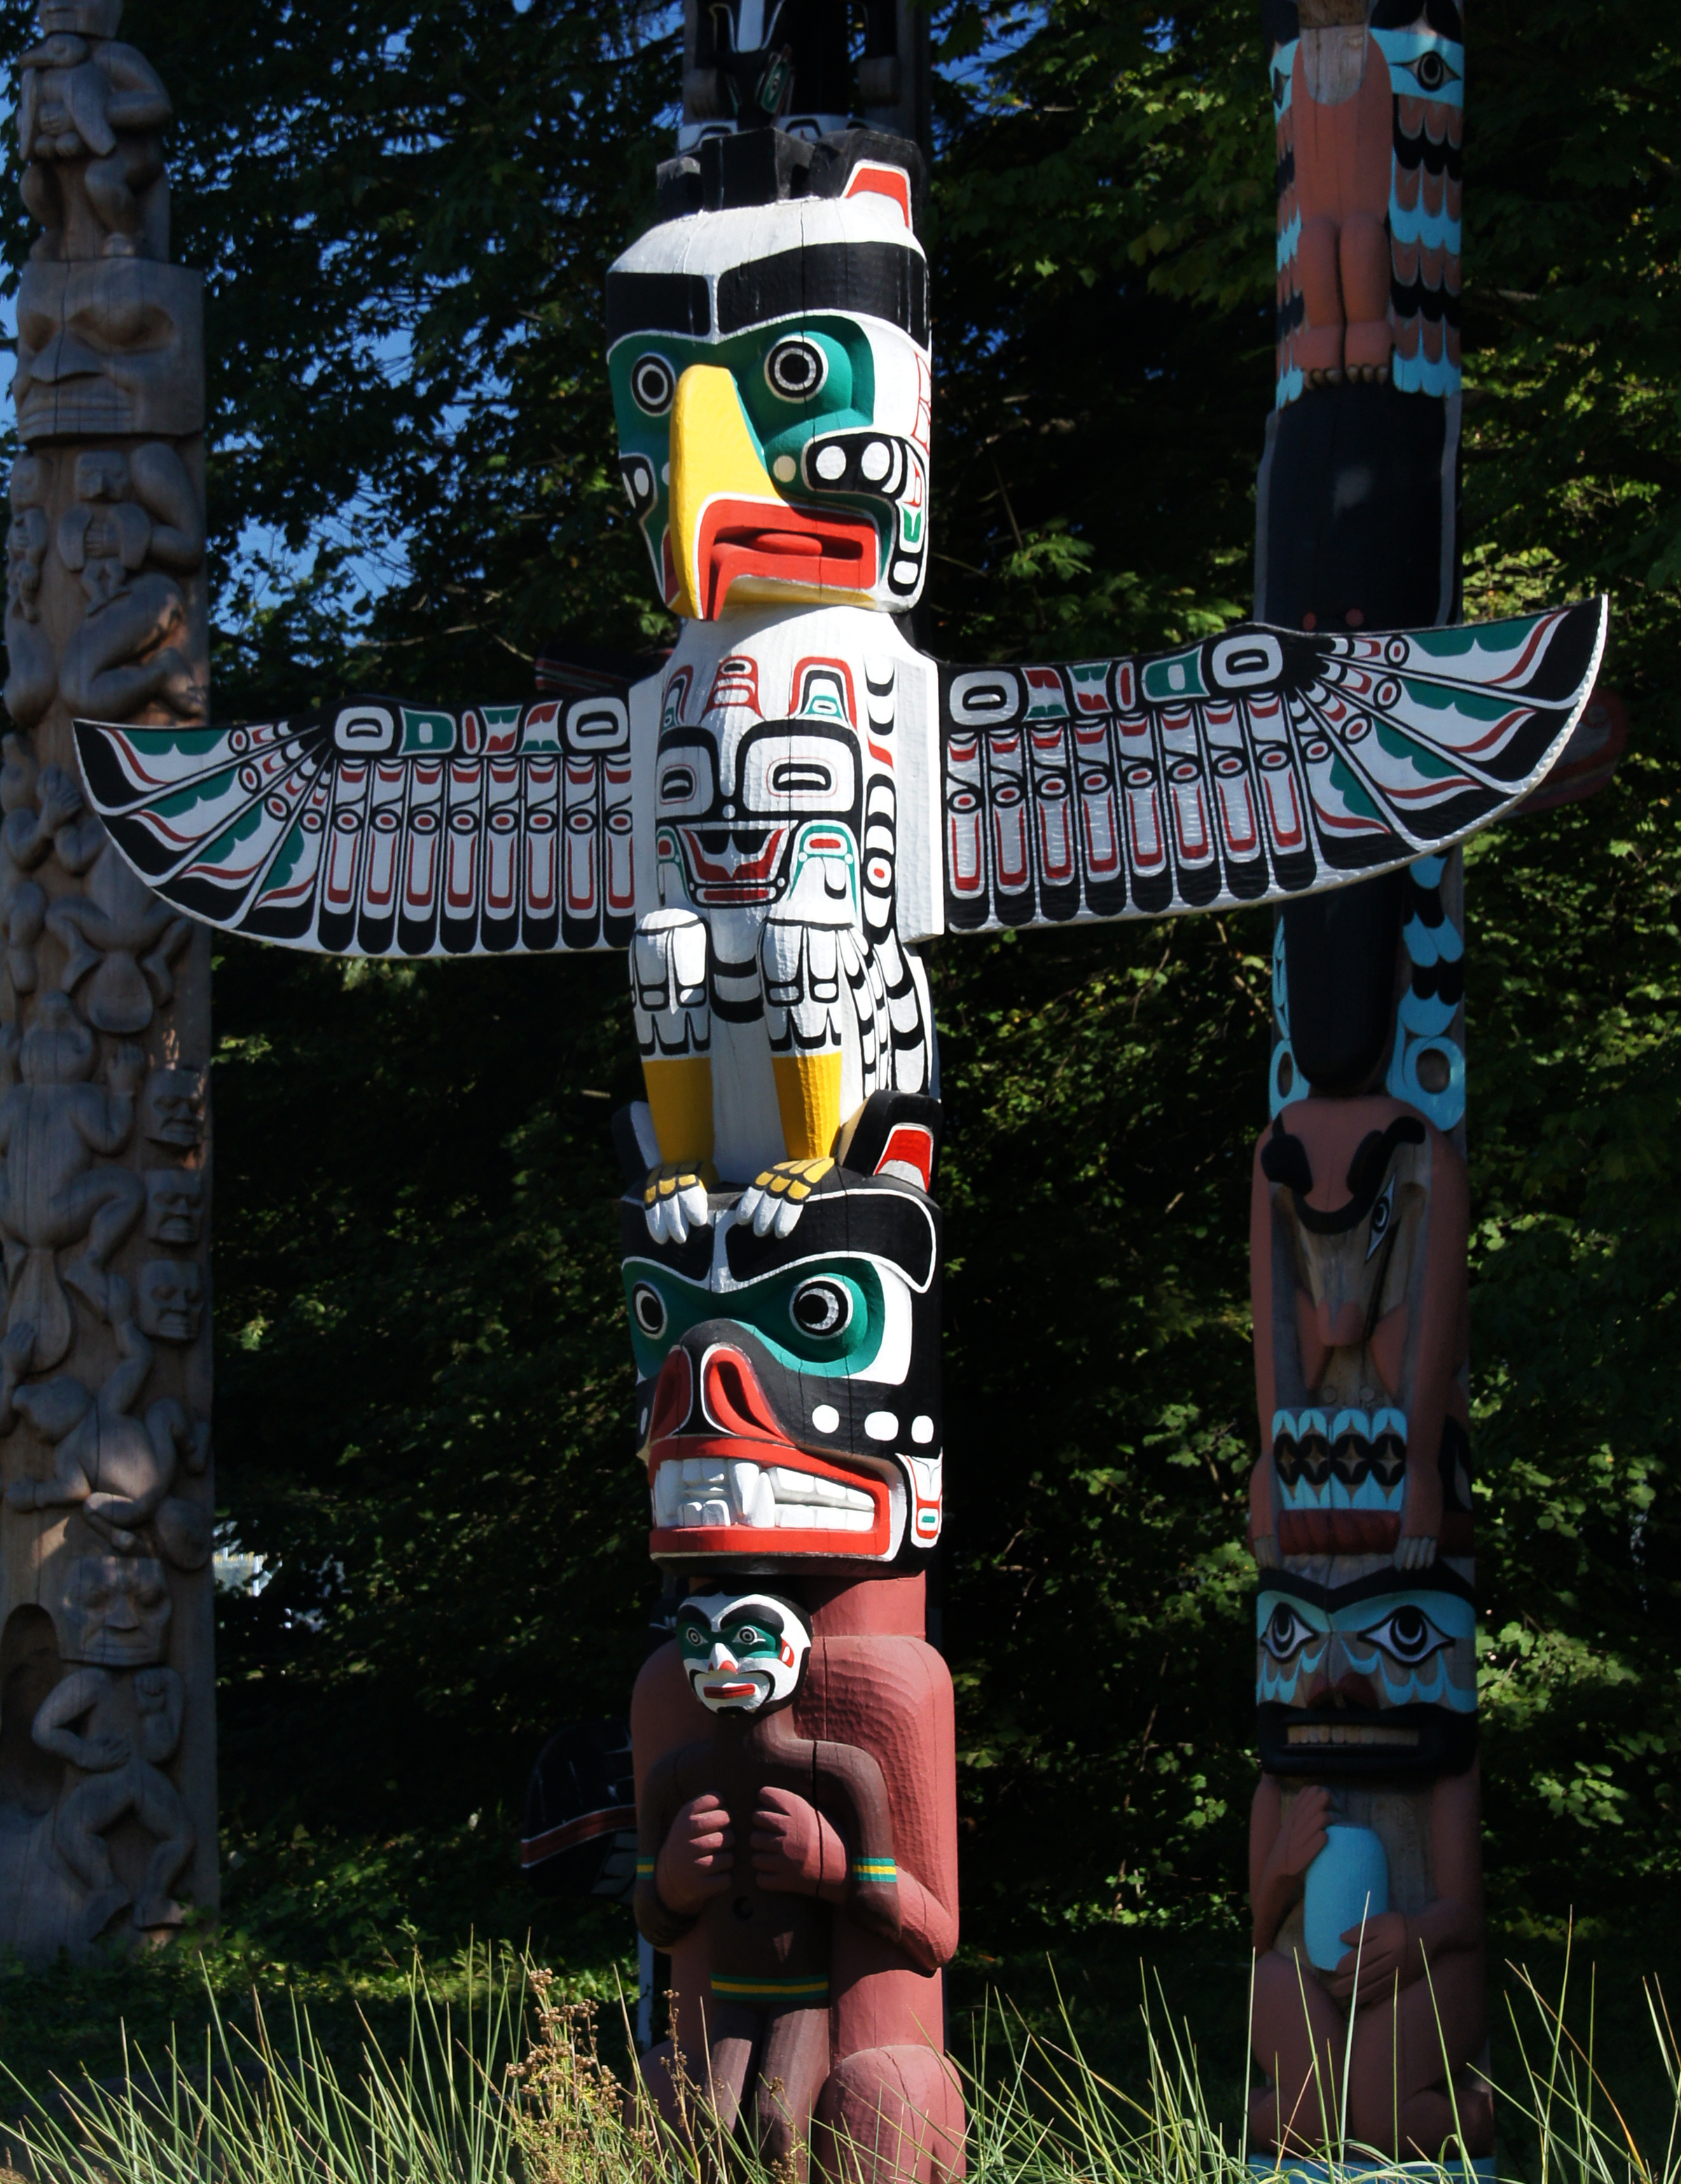
tree, totem pole, sculpture, art, publicdomain, canada, masks, alaska, totem, northamaricanindians, totempoles, woodcarvingstanleypark, outdoor structure